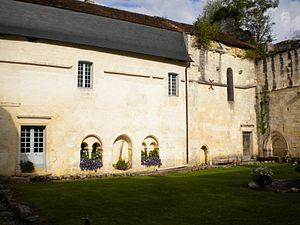
L'abbaye Notre-Dame de Grosbot, connue aussi sous le nom de Fontvive, Font Vive ou Fontaine Vive.est une ancienne abbatiale cistercienne située sur le territoire de la commune de Charras en Charente, au cœur de la forêt d'Horte. Le nom Font-Vive se trouve dans les archives, dans une charte de 1121, dans un acte de 1470...